United Nations Security Council Resolution 1057

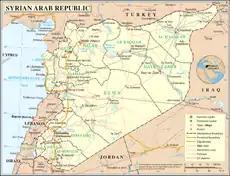
Syria (Golan Heights in the southwest)

United Nations Security Council resolution 1057, adopted unanimously on 30 May 1996, after considering a report by the Secretary-General Boutros Boutros-Ghali regarding the United Nations Disengagement Observer Force (UNDOF), the Council noted its efforts to establish a durable and just peace in the Middle East.